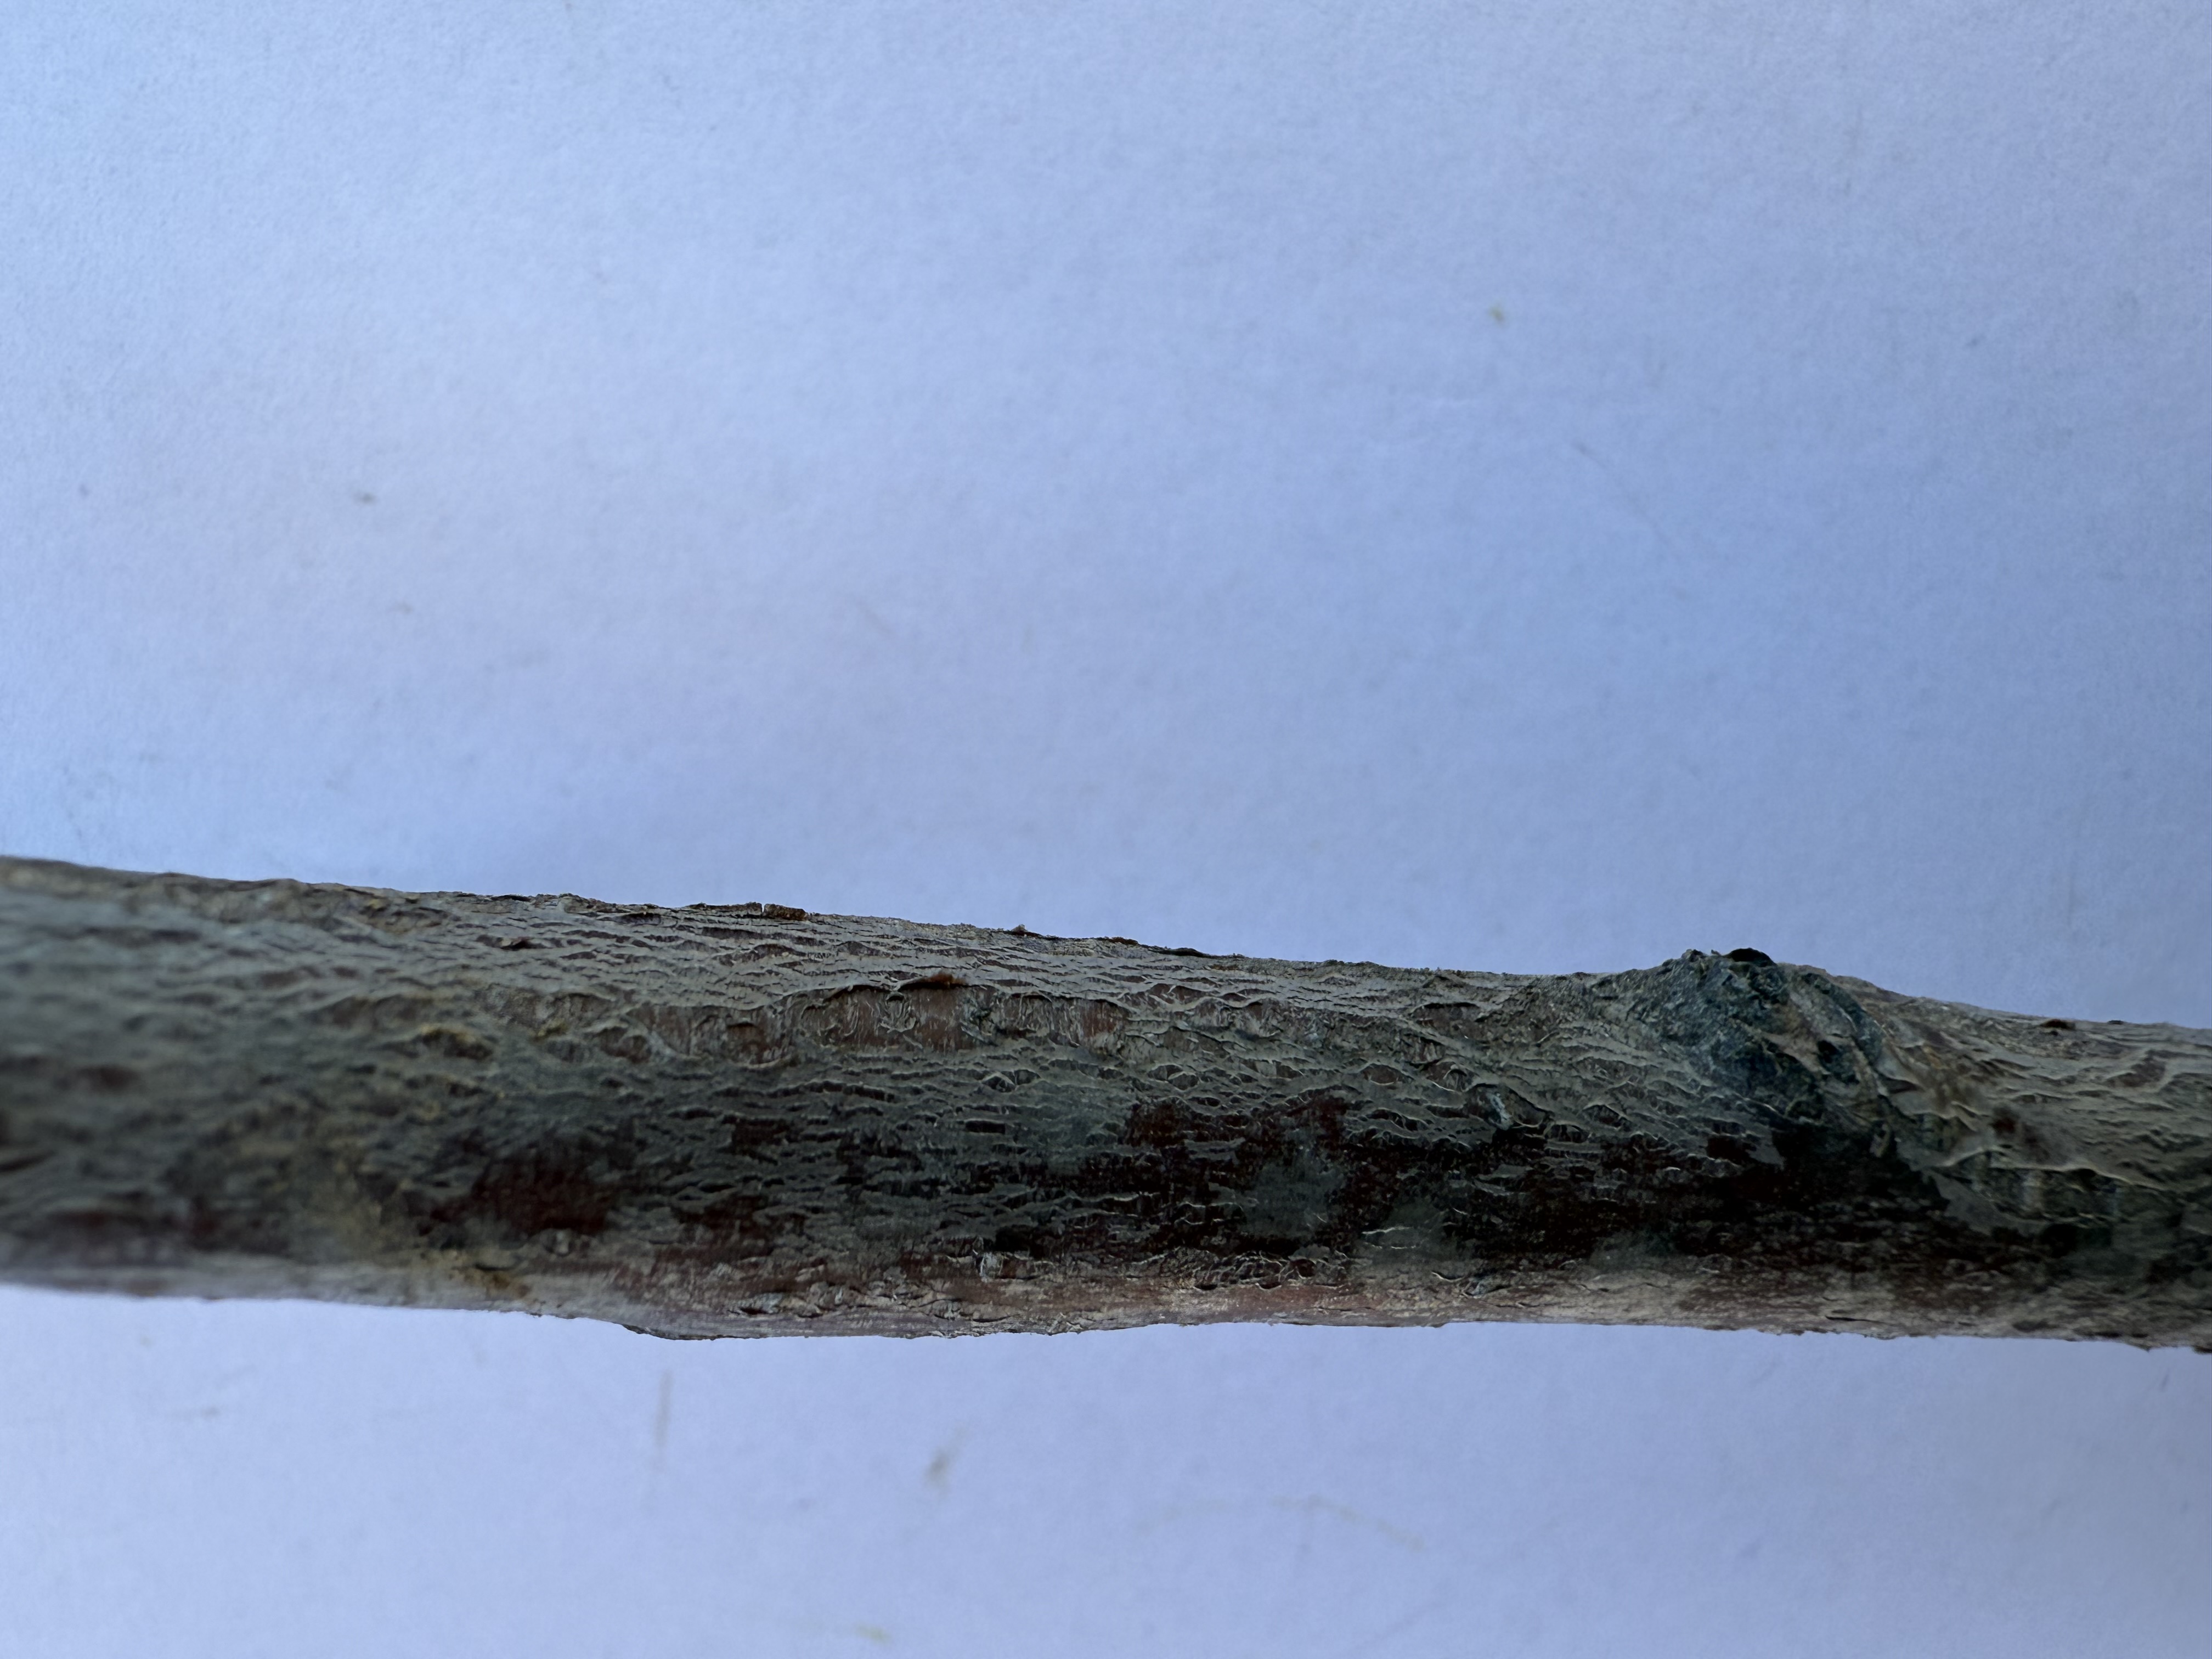
Variety: Angeleno Plum